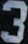
Number: 3